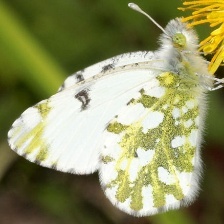
Species: LARGE MARBLE
Butterfly family (ImageNet category): cabbage_butterfly